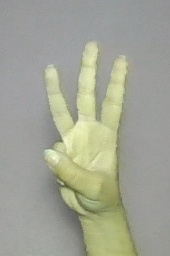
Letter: thaa